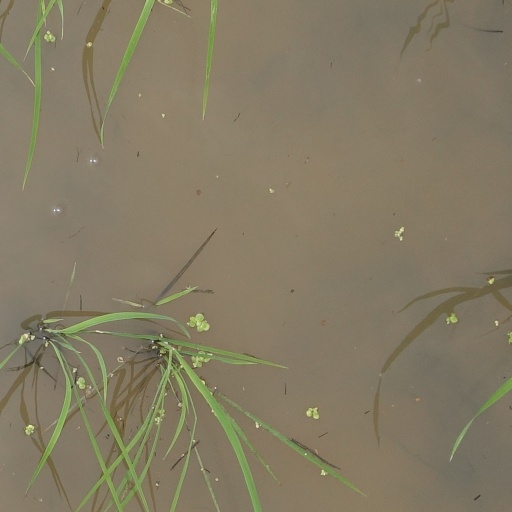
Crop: rice